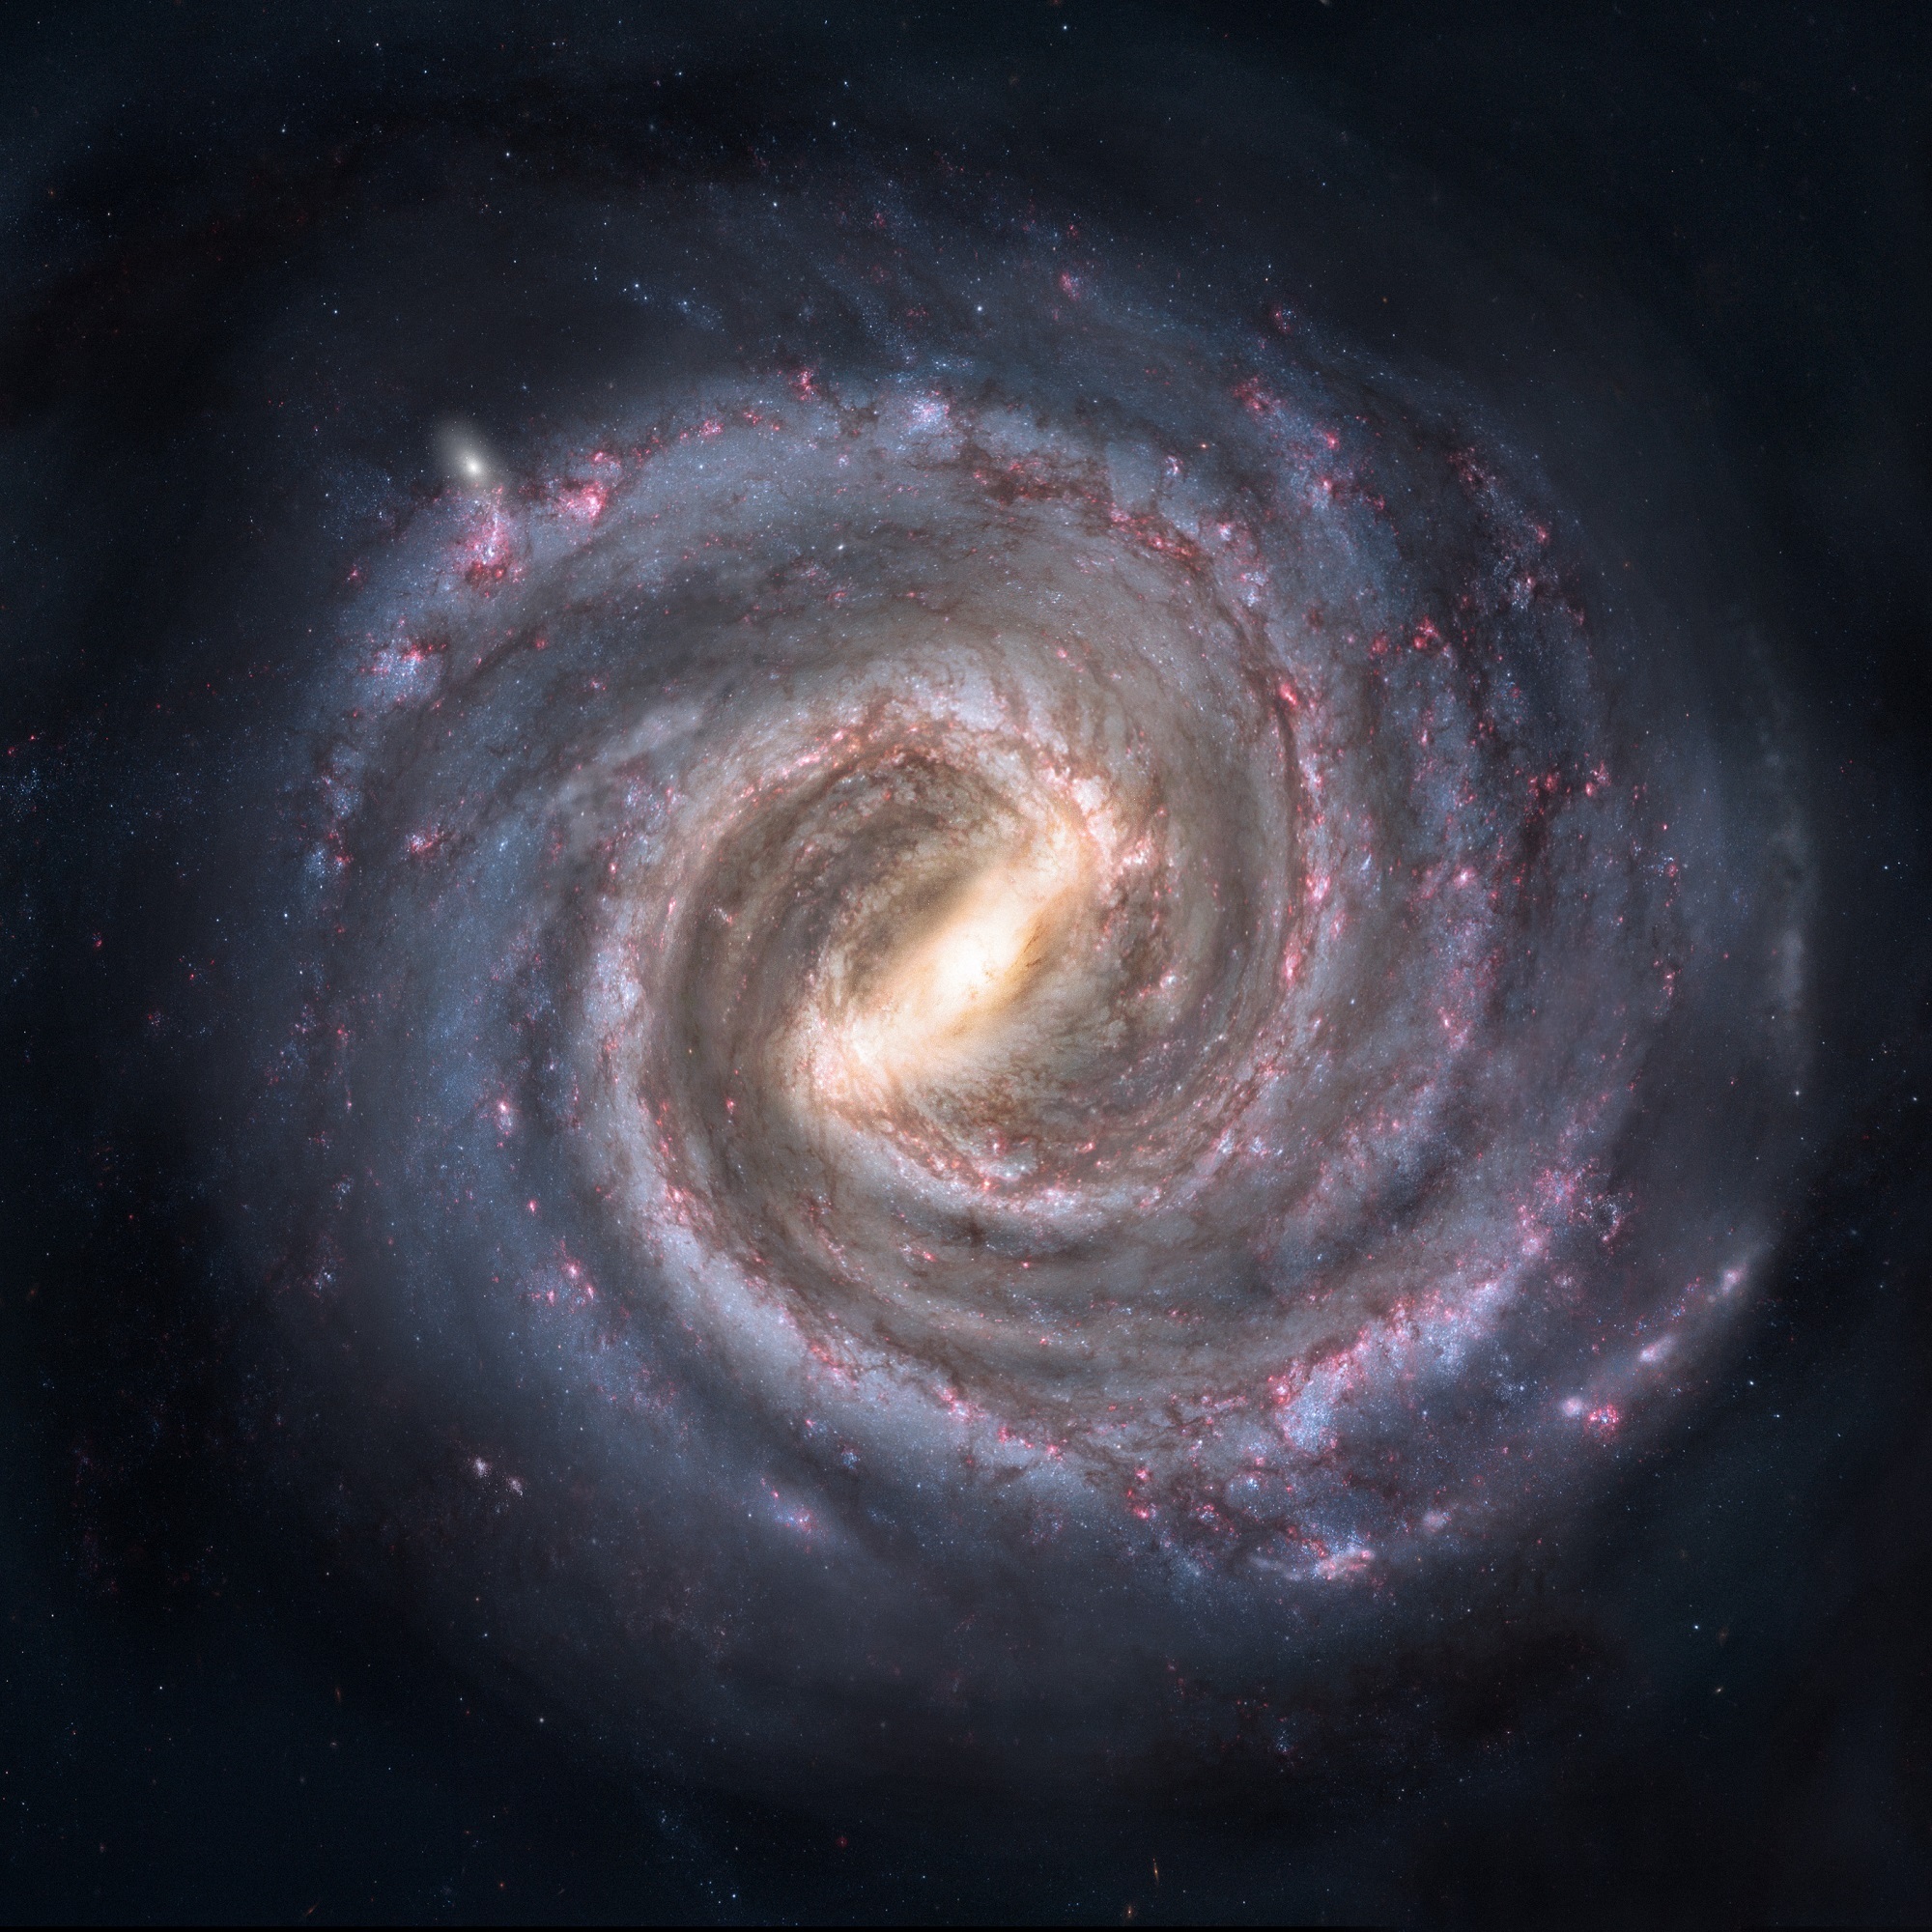
sky, milky way, cosmos, spiral, atmosphere, telescope, space, dust, glow, galaxy, nebula, outer space, starry, science, lights, astronomy, stars, universe, astronomical object, spiral galaxy